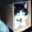
Label: cat